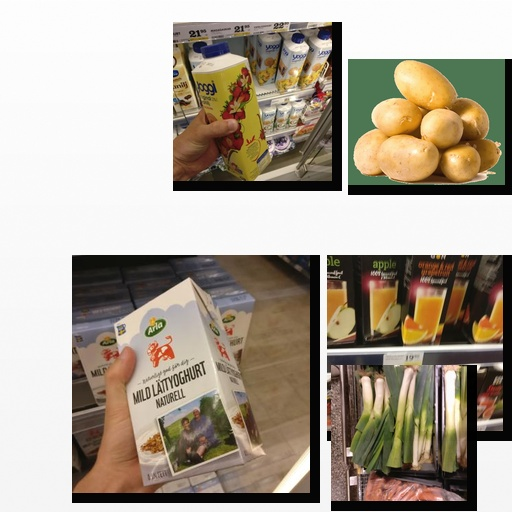
Food items: leek, strawberry_yoghurt, potato, orange_red_grapefruit_juice, natural_low_fat_yogurt